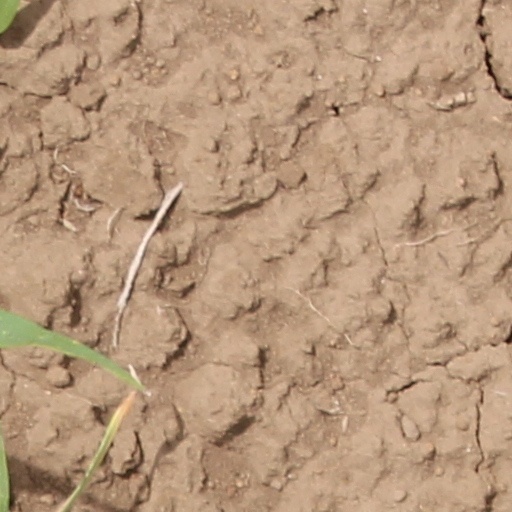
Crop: wheat